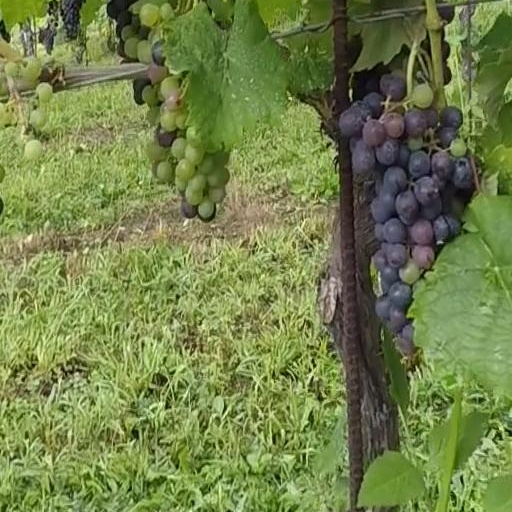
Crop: grape